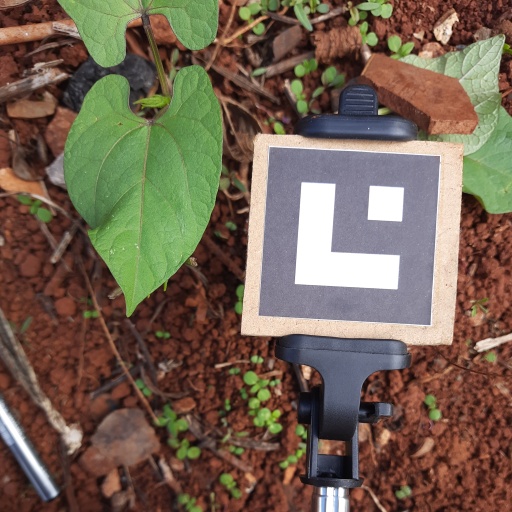
Observations: wavy surface, no eating holes, under cloudy sky